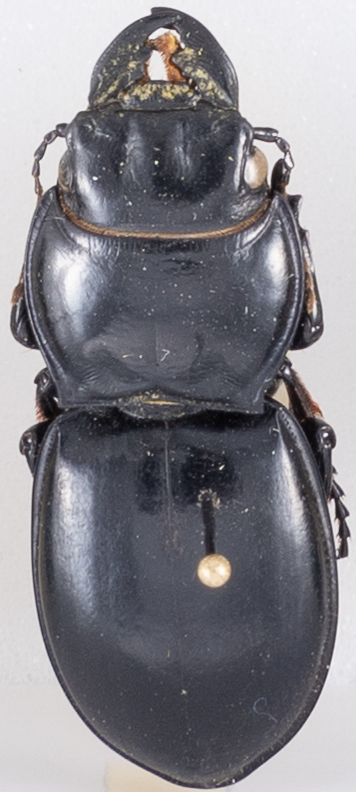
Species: Pasimachus californicus
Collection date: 2022-07-04
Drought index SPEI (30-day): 1.01
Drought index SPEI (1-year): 0.47
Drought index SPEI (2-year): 0.03